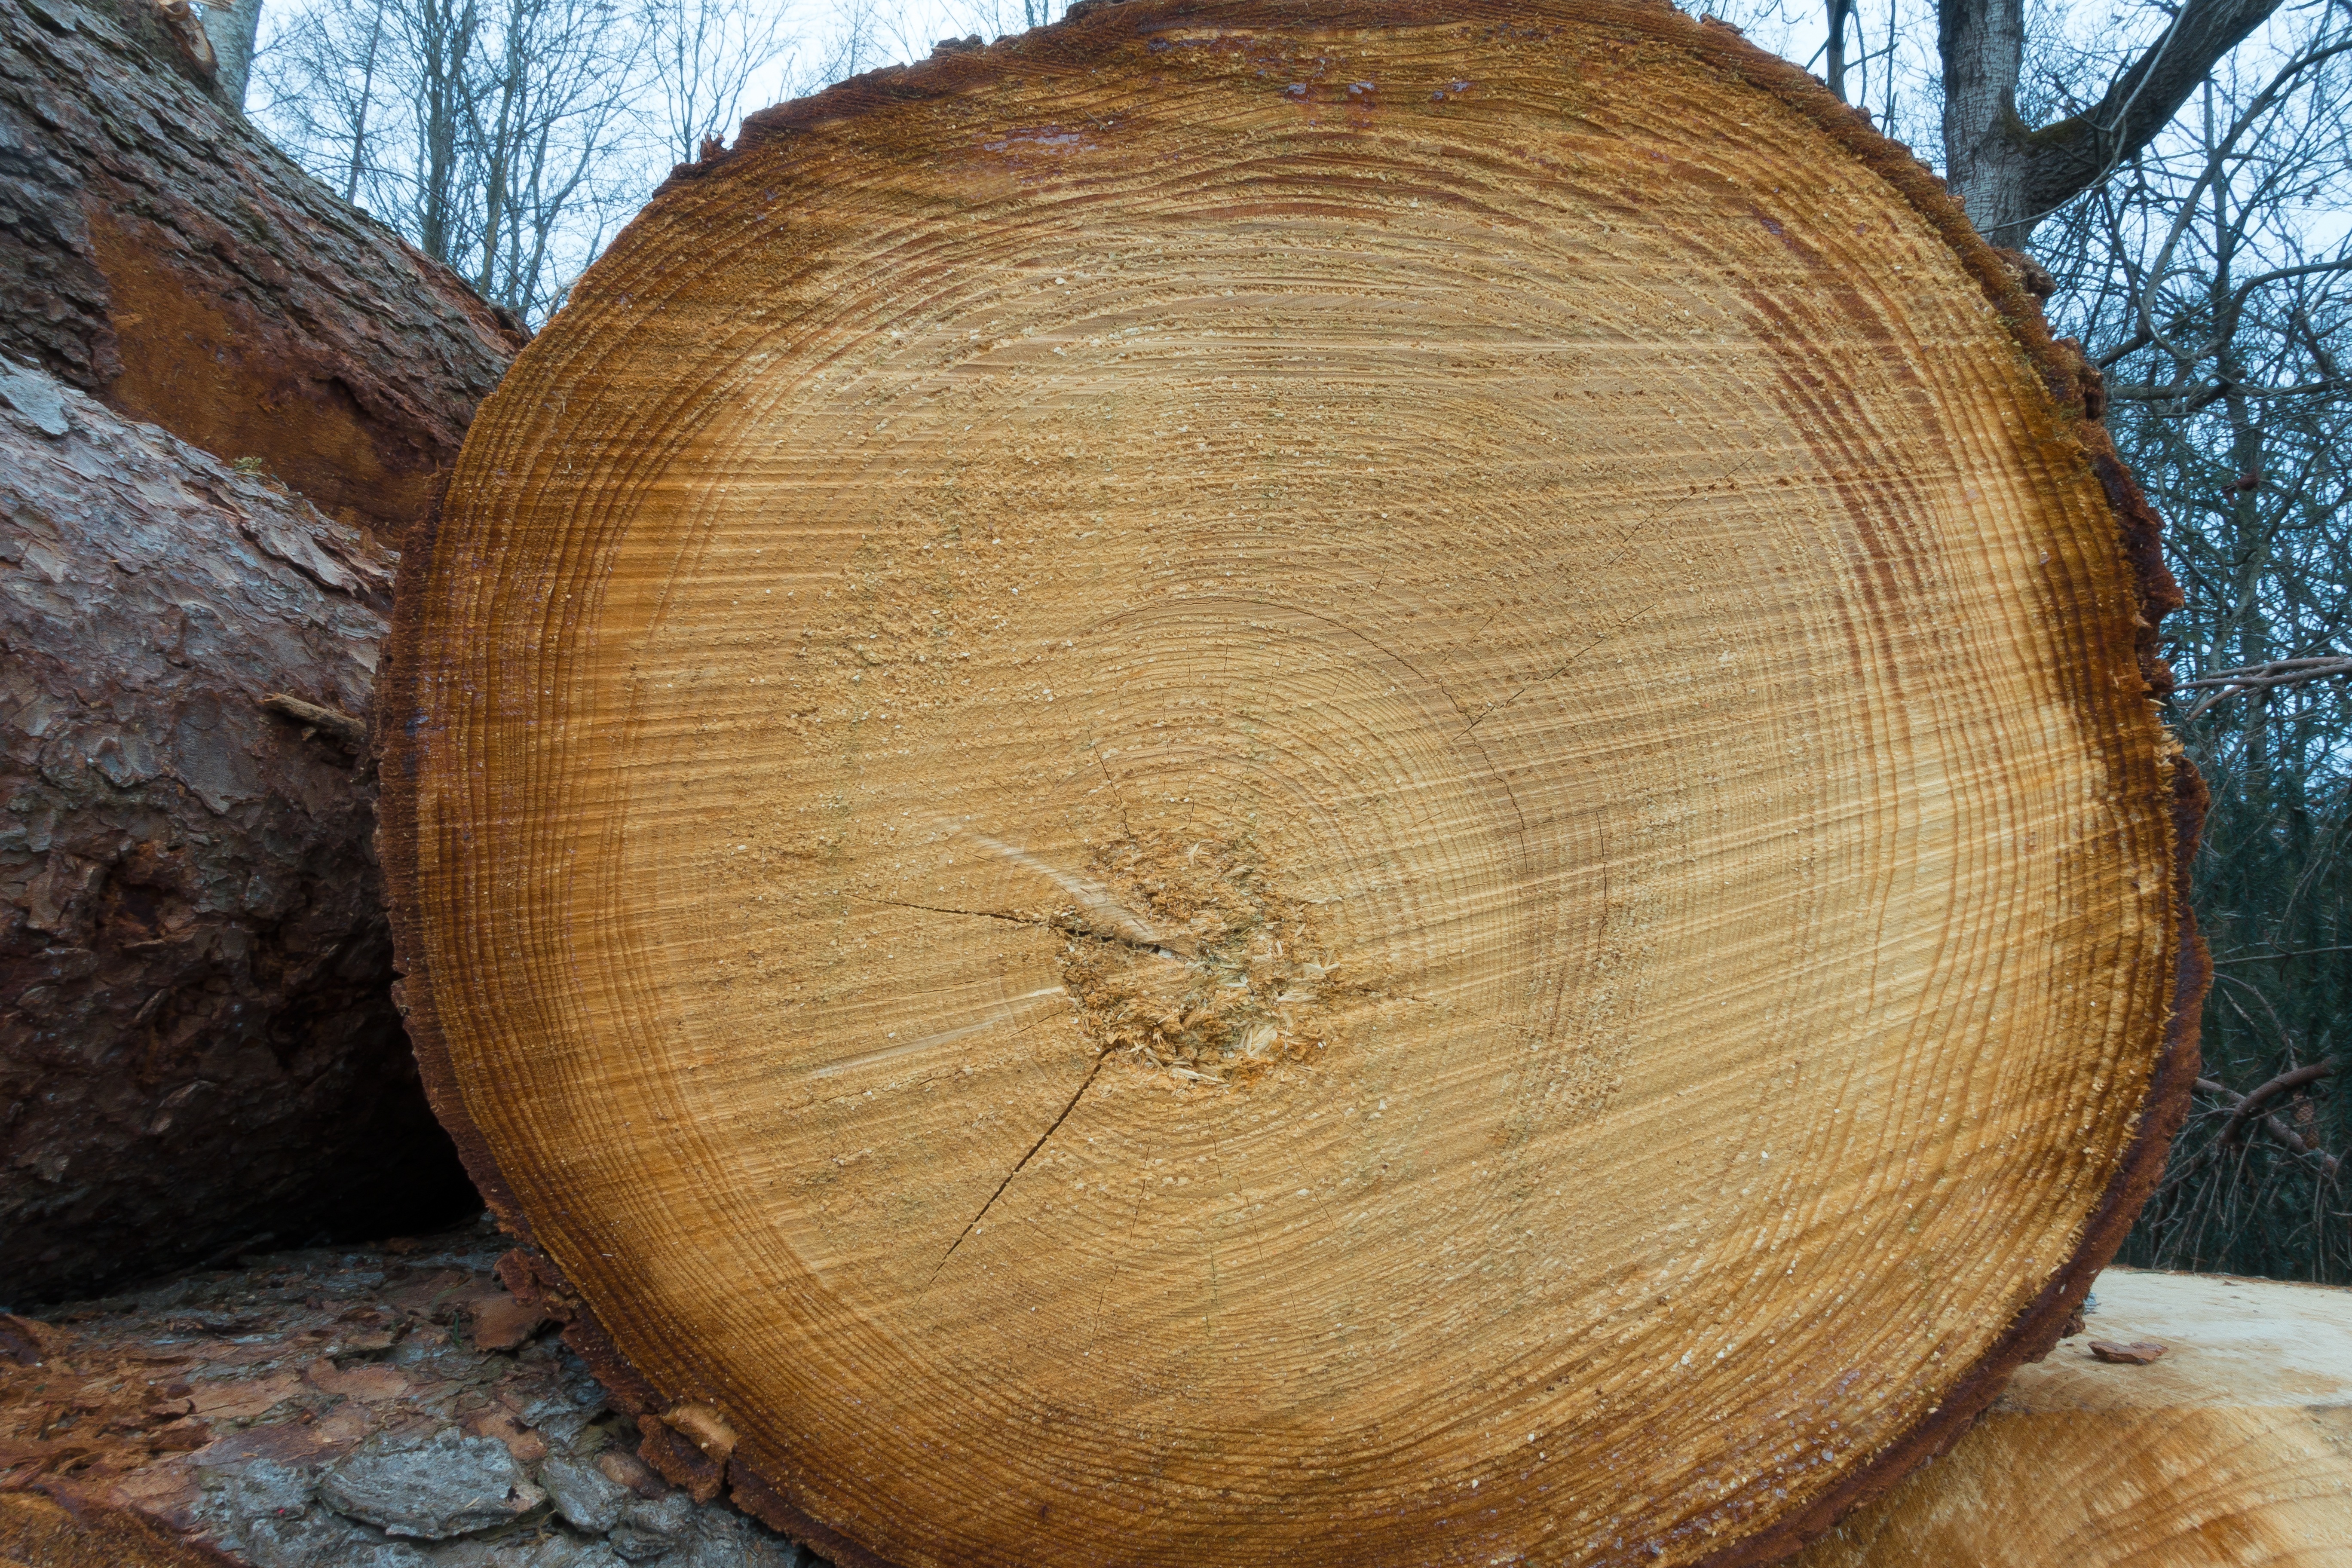
tree, plant, wood, trunk, produce, lumber, storage, coconut, stock, age, timber, carving, sawed off, stacked up, holzstapel, edge of the woods, growing stock, man made object, annual ring, woody plant